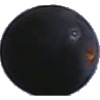
Label: blue_grape